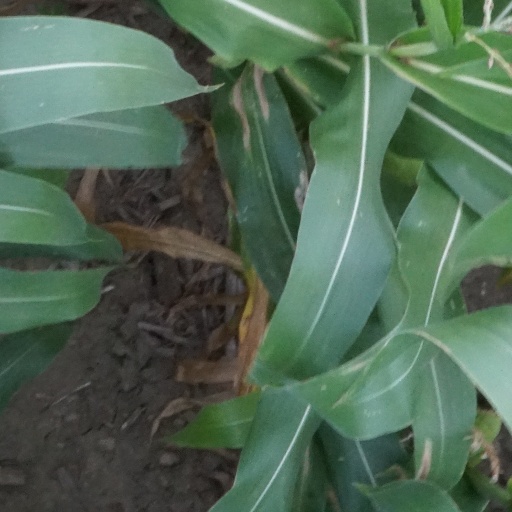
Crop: maize; corn